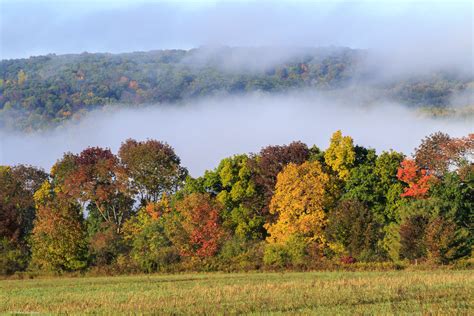
Weather: foggy or hazy